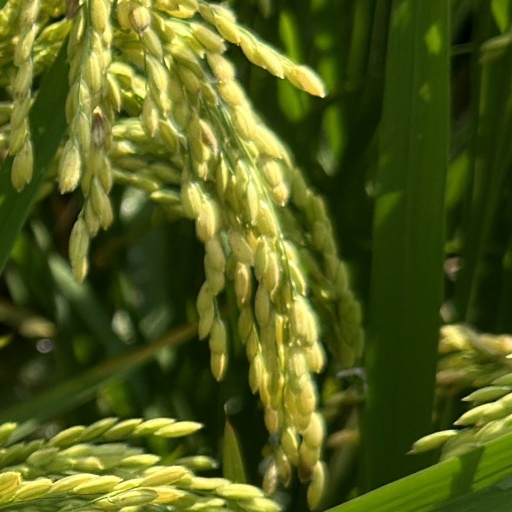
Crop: rice